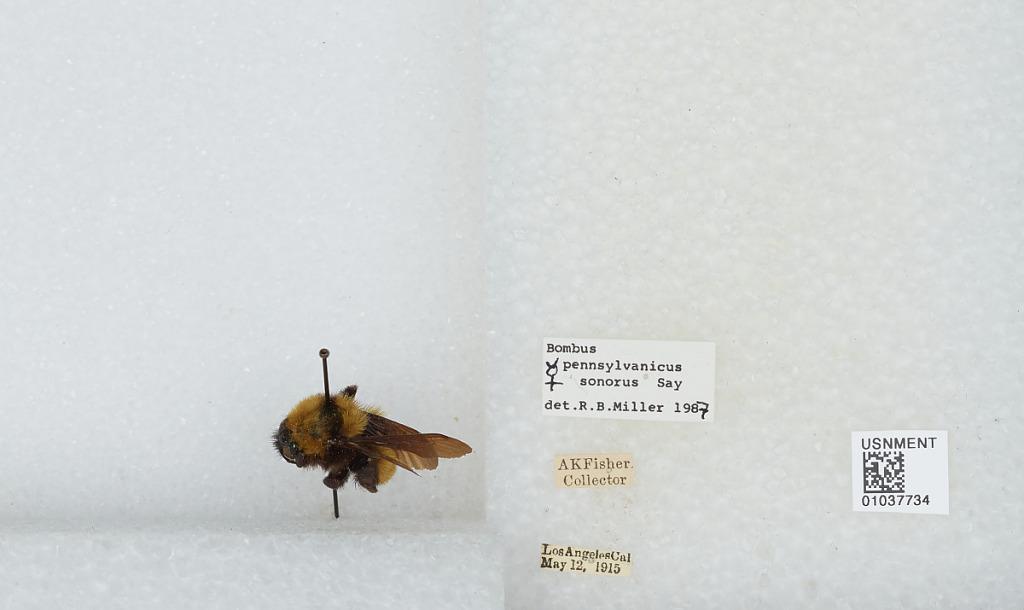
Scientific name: Bombus (Fervidobombus) sonorus Say
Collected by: A. Fisher
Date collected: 1915-5-12
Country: United States
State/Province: California
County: Los Angeles
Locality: Los Angeles
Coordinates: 34.05, -118.25
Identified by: Miller, R. B.